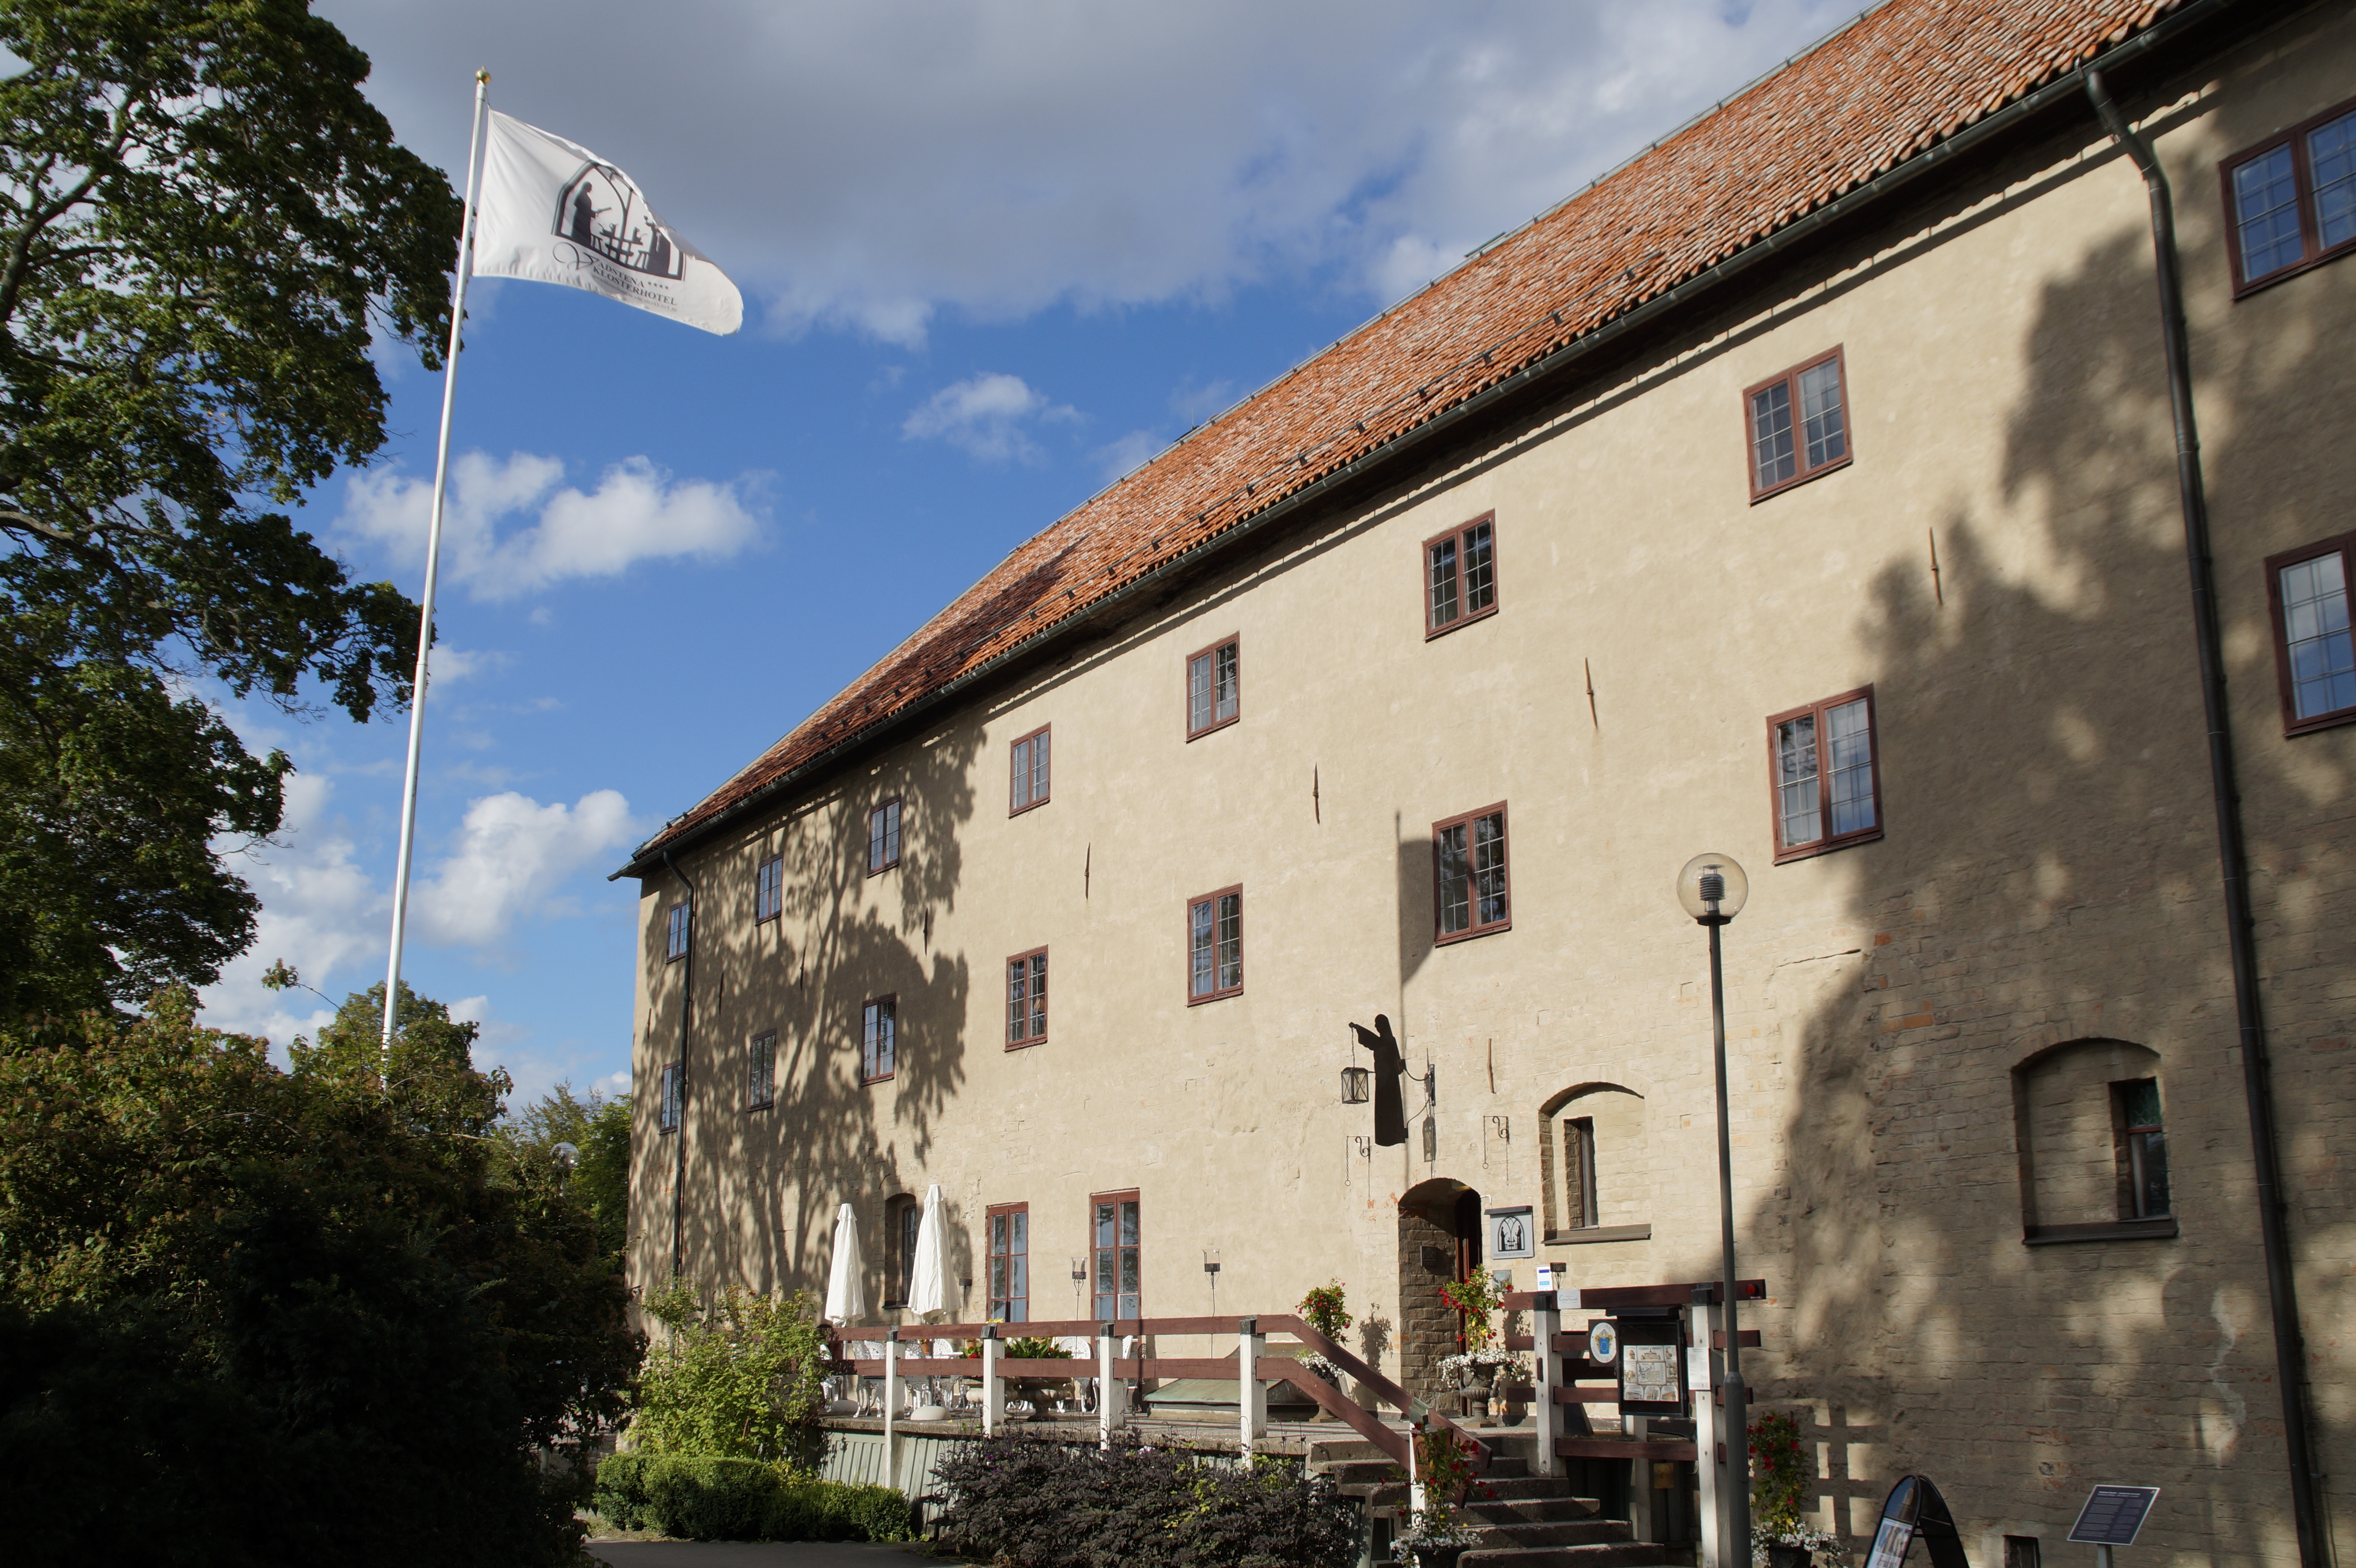
house, town, building, village, cottage, facade, property, waterway, monastery, sweden, estate, pilgrimage, neighbourhood, make a pilgrimage, place of pilgrimage, residential area, vadstena, saint bridget